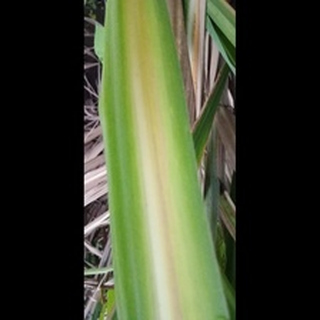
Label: sugarcane_yellow_leaf_disease